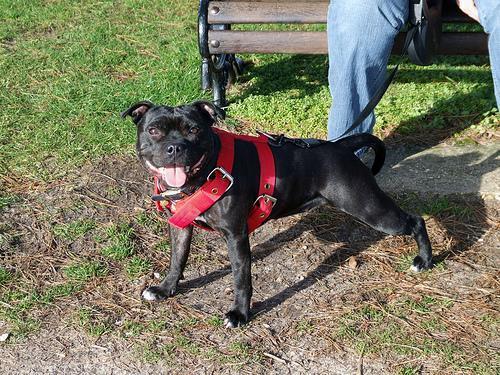
Staffordshire_bullterrier